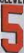
Number: 5